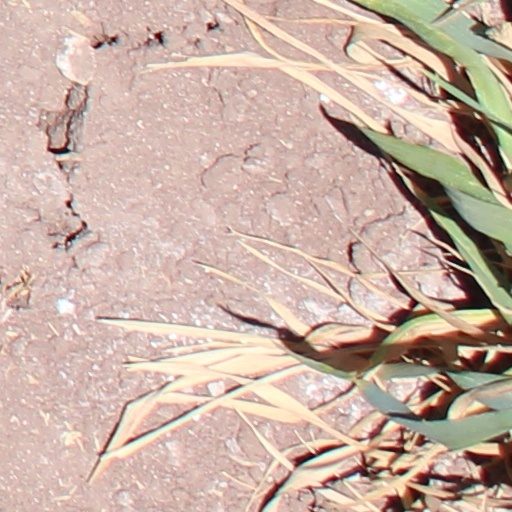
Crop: wheat